Rosetta Head

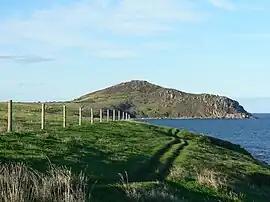
Rosetta Head, west side

Rosetta Head, known as Kongkengguwar by the Ramindjeri people but more commonly known as The Bluff, is a headland located on the south coast of Fleurieu Peninsula in Encounter Bay, South Australia, within the local government area of the City of Victor Harbor. It is a prominent landmark on the coast, about south of the state capital of Adelaide, and currently used as a recreational reserve.